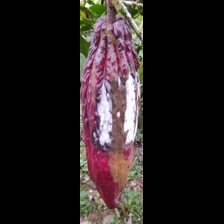
Label: moniliophthora